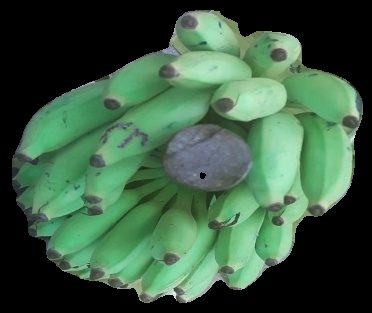
Variety: elakki-bale
Grade: grade2